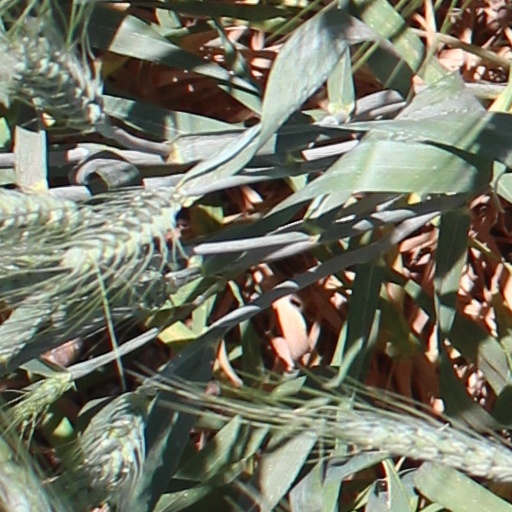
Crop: wheat